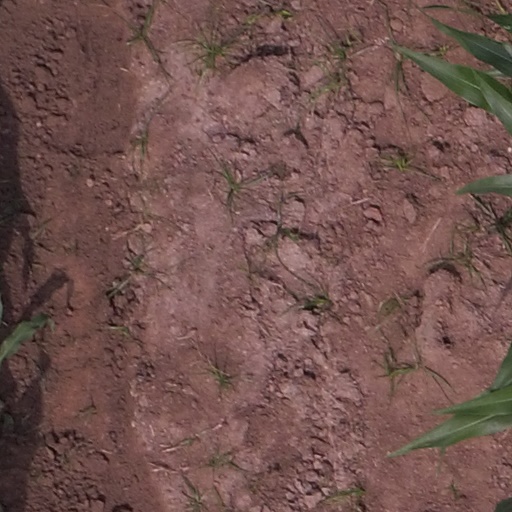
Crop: maize; corn